Johnson Creek (Willamette River tributary)

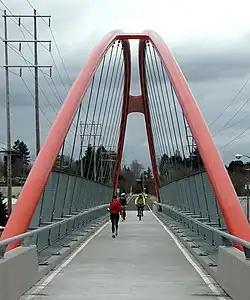
A pedestrian bridge crosses Oregon Route 99E, Southeast McLoughlin Boulevard, on the Springwater Corridor Trail along Johnson Creek.

By 1960, use of the rail line along Johnson Creek had declined and passenger service was discontinued. By 1990, the City of Portland bought much of the corridor. Working with Metro, it created the Springwater Corridor Trail, a bicycle and pedestrian rail trail that follows the creek and extends from the Willamette River to Boring. It became part of the 40-Mile Loop, a hiking and biking trail that circles the Portland metropolitan area and intersects with similar trails.